Cumulative frequency analysis

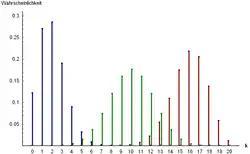
Binomial distributions for "Pc" = 0.1 (blue), 0.5 (green) and 0.8 (red) in a sample of size . The distribution is symmetrical only when

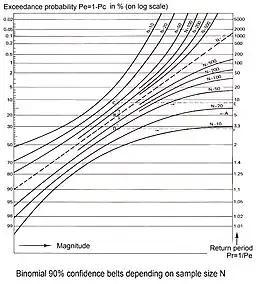
90% binomial confidence belts on a log scale.

Probability theory can help to estimate the range in which the random error may be.